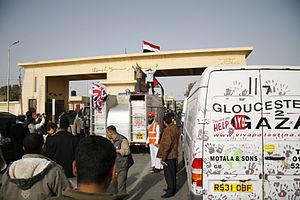
Le poste-frontière de Rafah est un point de passage sur la frontière internationale séparant l'Égypte et la Bande de Gaza.